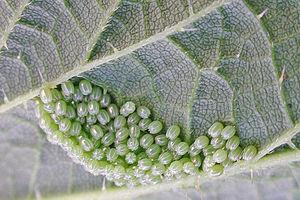
Le Paon-du-jour est une espèce de lépidoptères de la famille des Nymphalidae, de la sous-famille des Nymphalinae et de la tribu des Nymphalini.